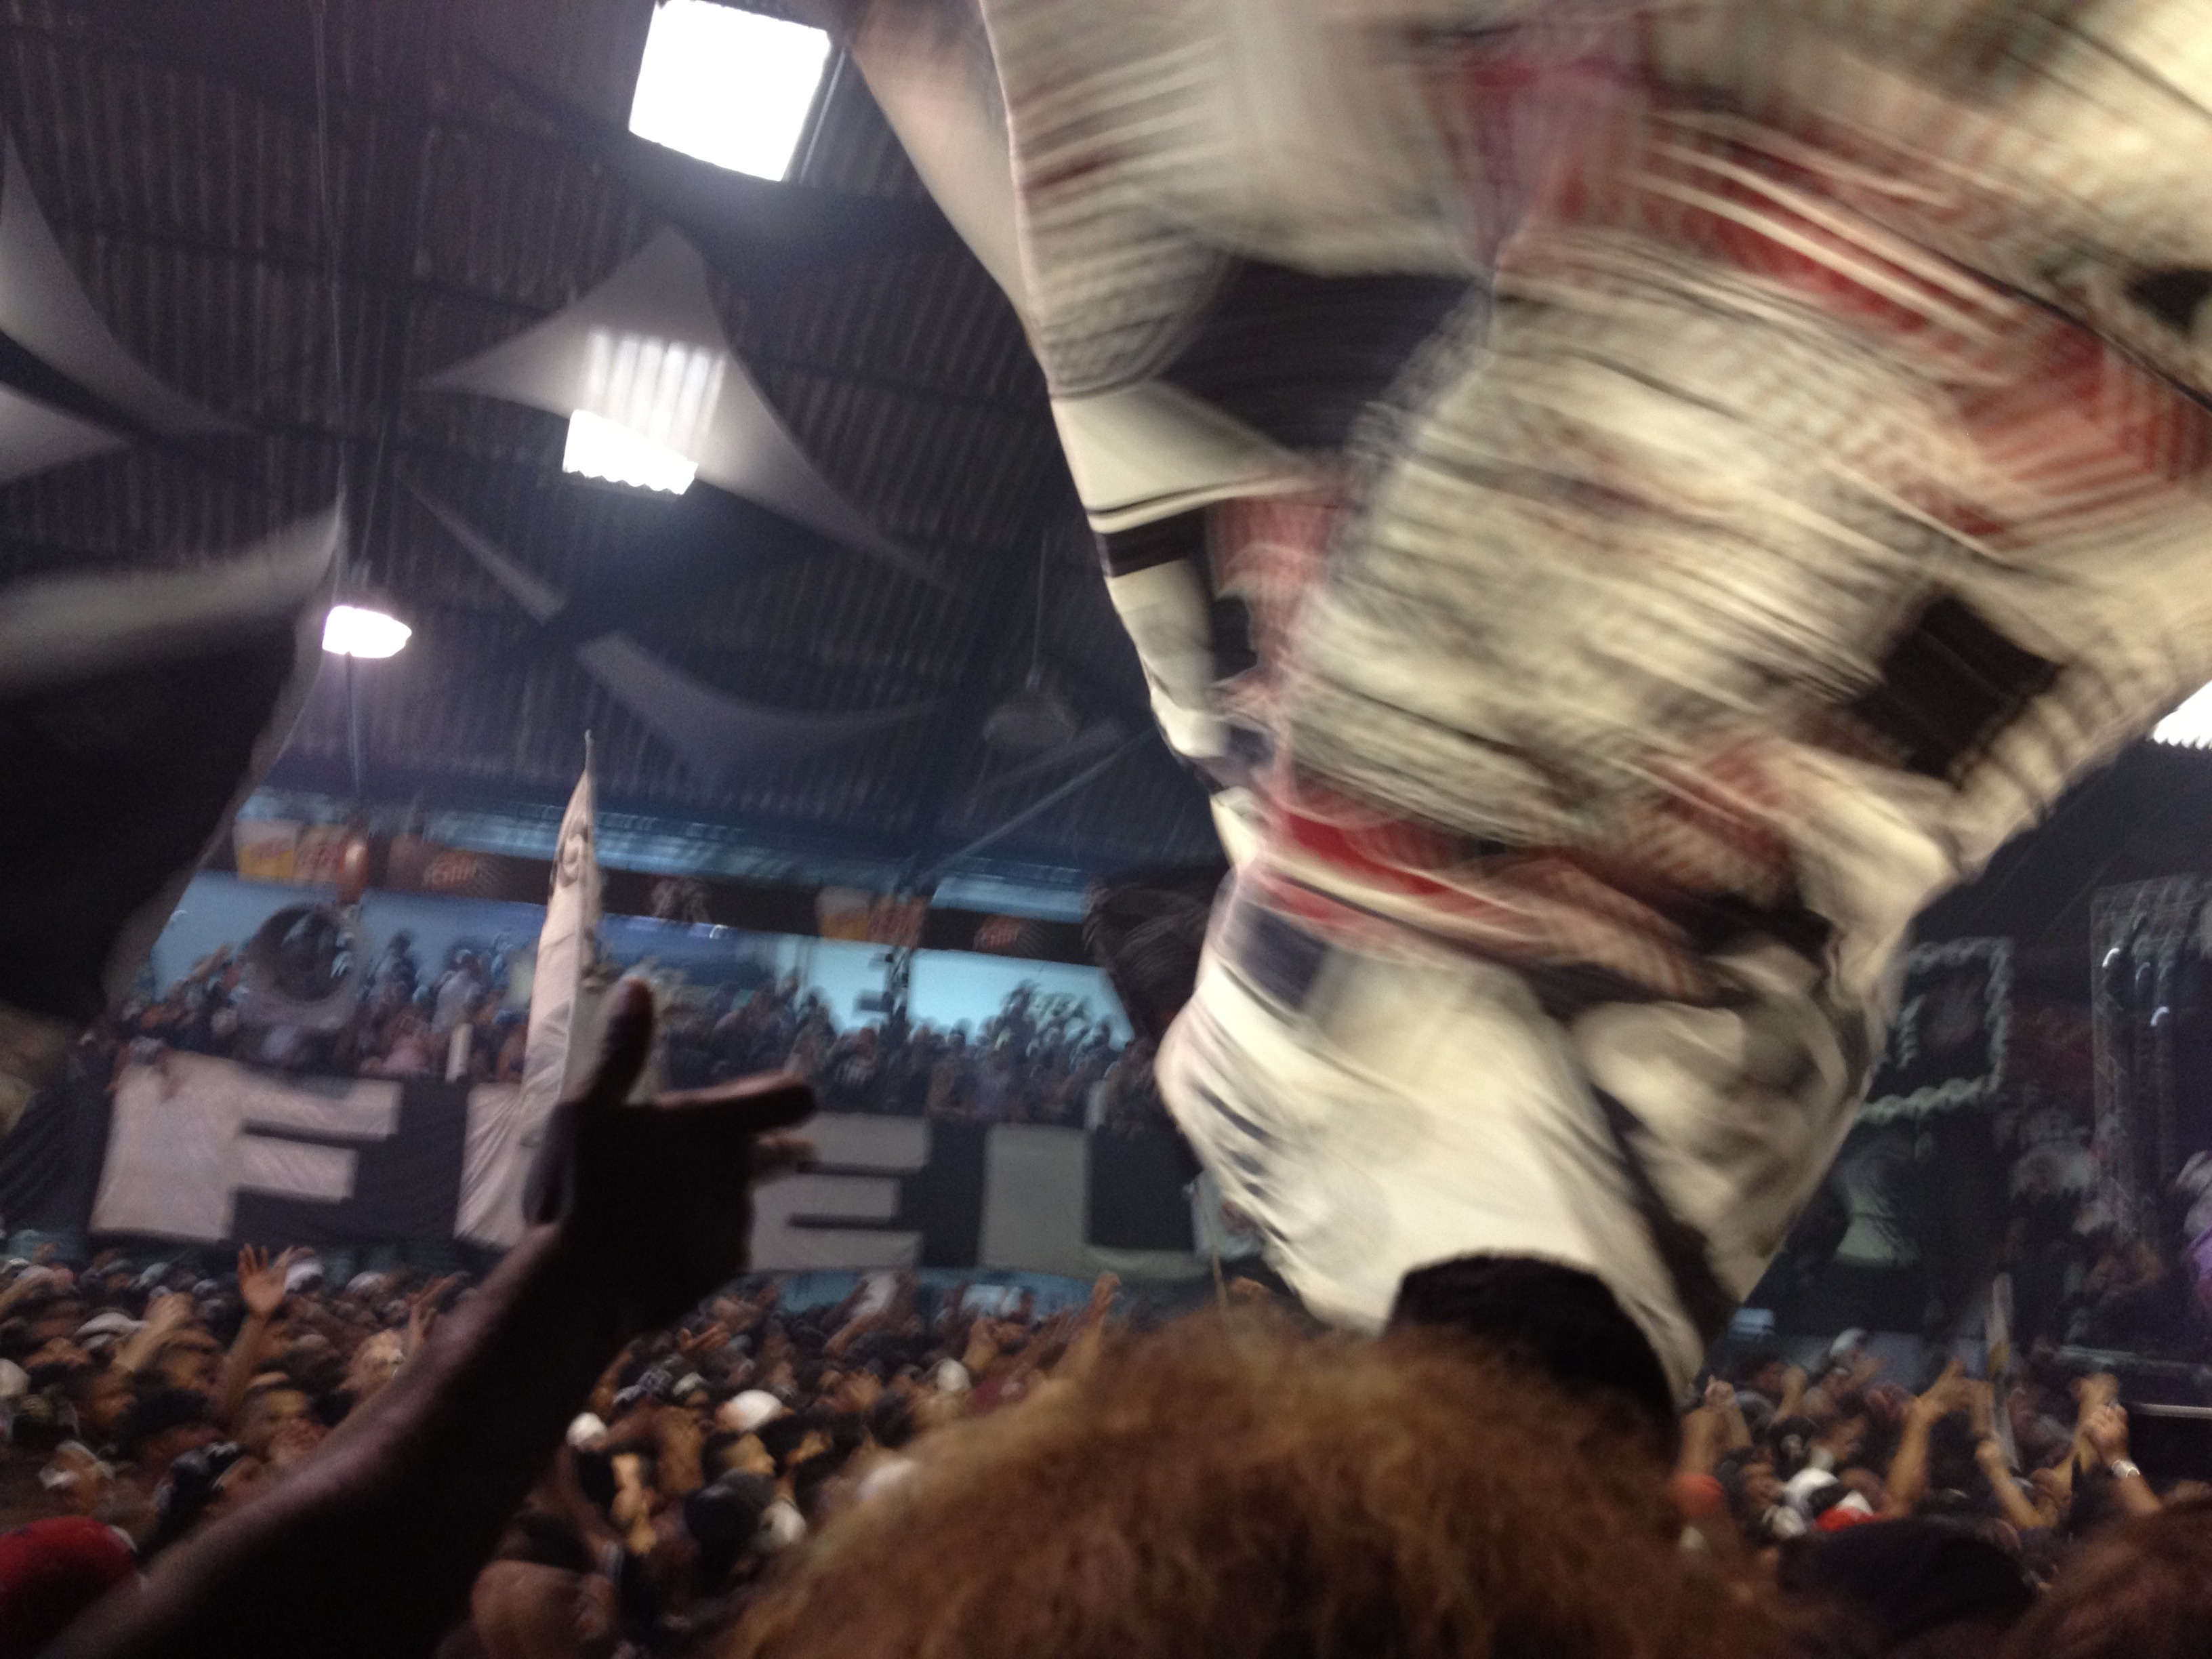
group, people, crowd, social, concert, audience, musician, football, team, sports, performance, teamwork, football games